Internationaler Naturpark Bourtanger Moor-Bargerveen

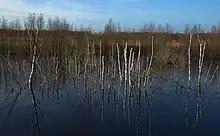
Bargerveen Nature Reserve

The Dutch part of the reserve was designated a protected area in 1992 as "Natuurreservaat Bargerveen" (Bargerveen Nature Reserve). It has a size of and consists mainly of bog.